Global TransPark

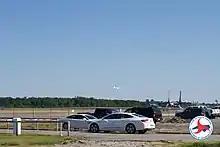
Global TransPark airstrip, 2019

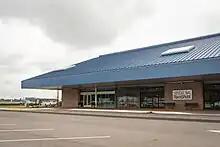
A building at the Global TransPark, 2023

The North Carolina Global TransPark (GTP) is a 2,500 acre, multi-modal industrial/airport site in Eastern North Carolina. As an agency of the State of North Carolina, the GTP is considered a key engine for driving the economy of Eastern North Carolina. The park offers access to multi-modal transportation options: air, rail, highways, and North Carolina's two international ports. The GTP is part of an economic development initiative in eastern North Carolina intended to spur transition in the region from an agricultural base to one of skilled labor and industrial manufacturing. Industries targeted by the GTP are aerospace, defense and logistics sectors.